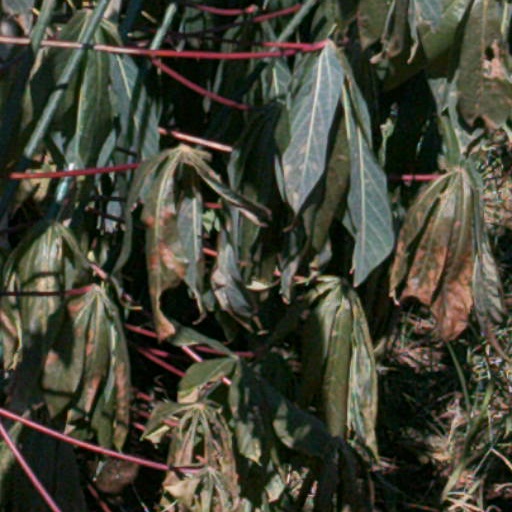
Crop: cassava